Khieu Samphan

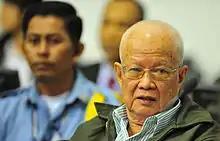
Khieu Samphan at a public hearing before the Pre-Trial Chamber in the Extraordinary Chambers in the Courts of Cambodia on 28 June 2011

On 13 November 2007, the 76-year-old Samphan reportedly suffered a stroke. This occurred one day after the former Khmer Rouge Deputy Prime Minister and Foreign Minister Ieng Sary and his wife were arrested for war crimes committed while they were in power. At about the same time, a book by Samphan, "Reflection on Cambodian History Up to the Era of Democratic Kampuchea", was published; in the book, he wrote that he had worked for social justice and the defence of national sovereignty, while attributing responsibility for all of the group's policies to Pol Pot.